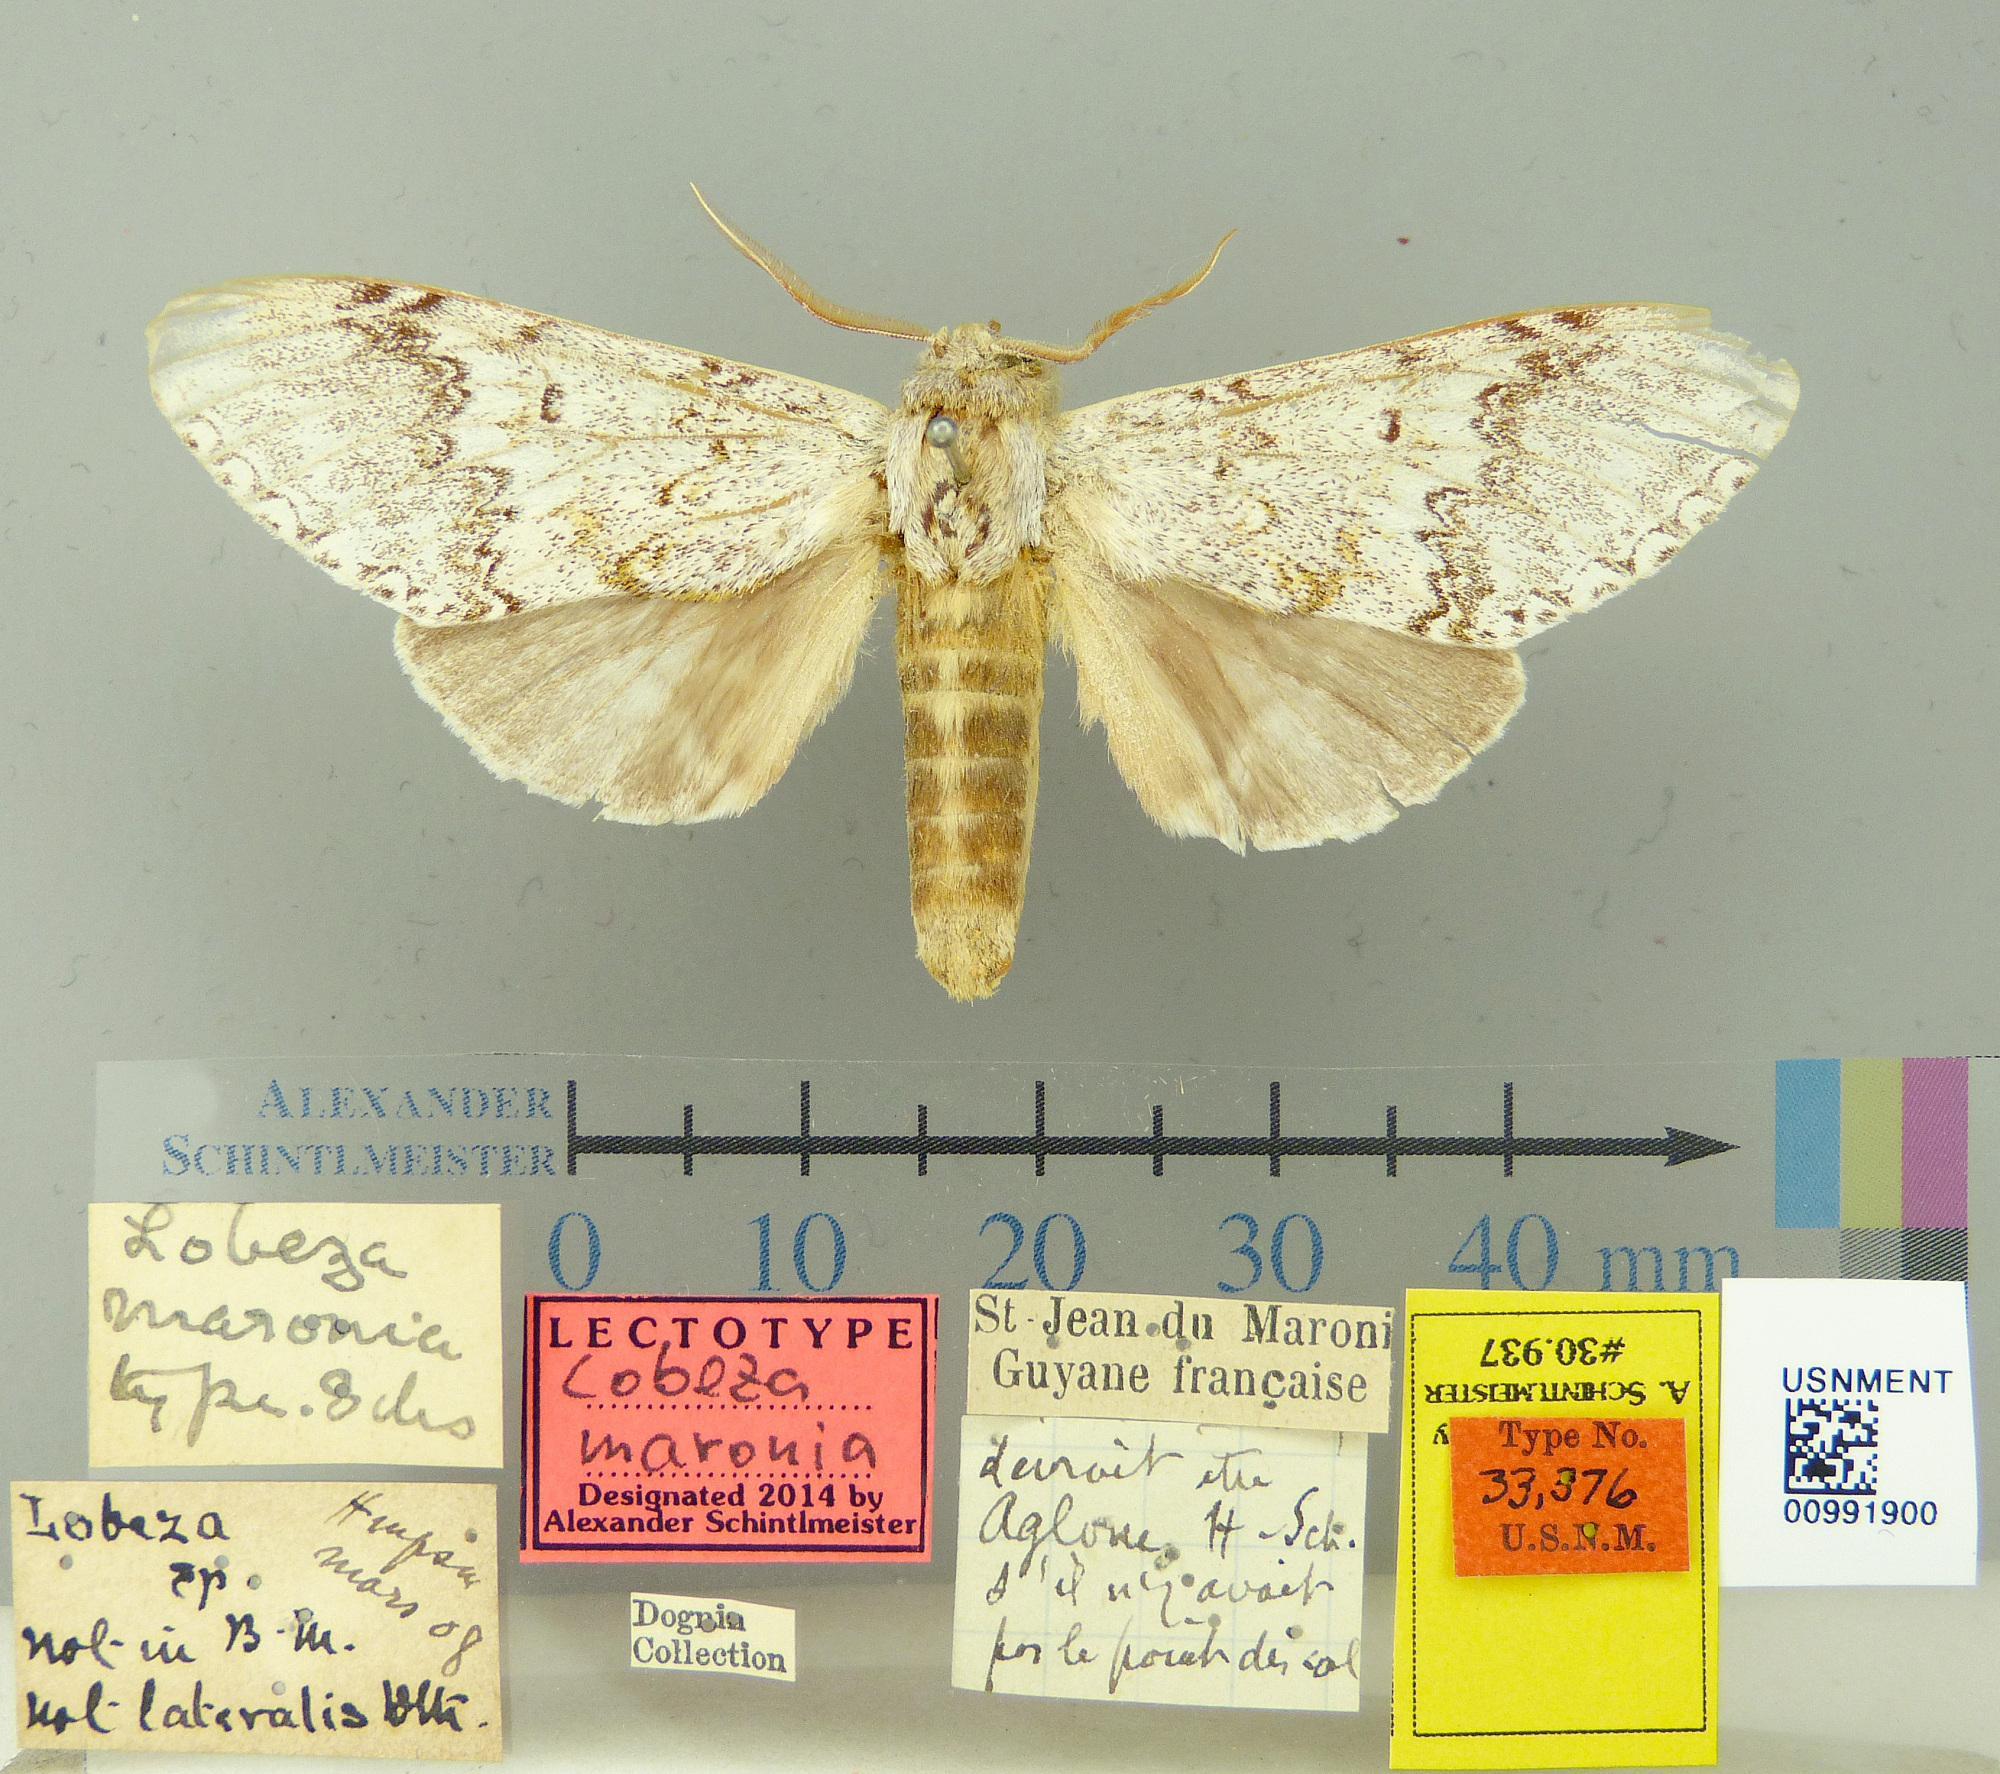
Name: Lobeza maronia
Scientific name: Lobeza maronia Schaus, 1928
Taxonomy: Animalia, Arthropoda, Insecta, Lepidoptera, Notodontidae
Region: [Not Stated]
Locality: St. Jean du Maroni, French Guiana, France